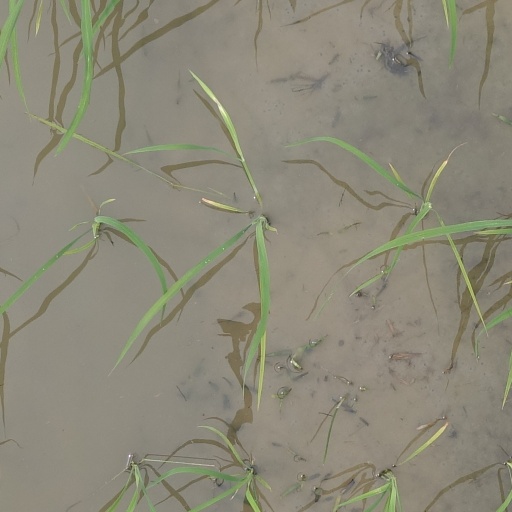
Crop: rice